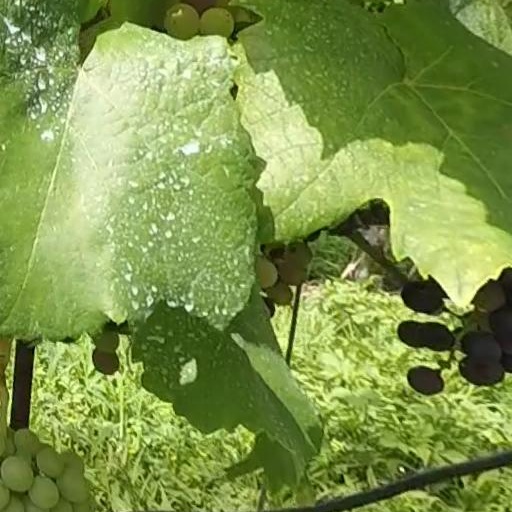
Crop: grape